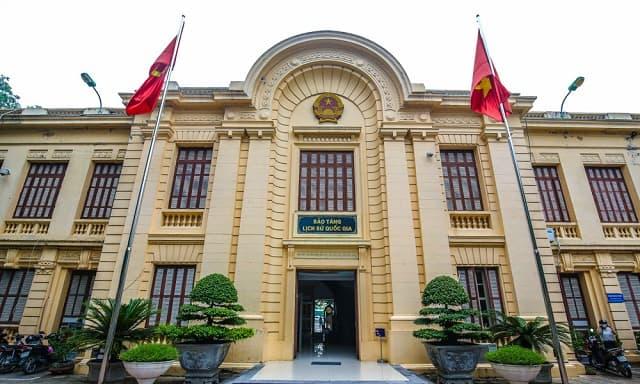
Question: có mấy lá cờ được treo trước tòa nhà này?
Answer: có hai lá cờ được treo trước tòa nhà này